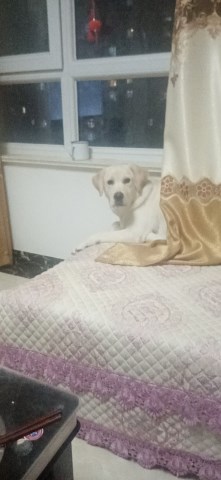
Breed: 3580-n000122-Labrador_retriever